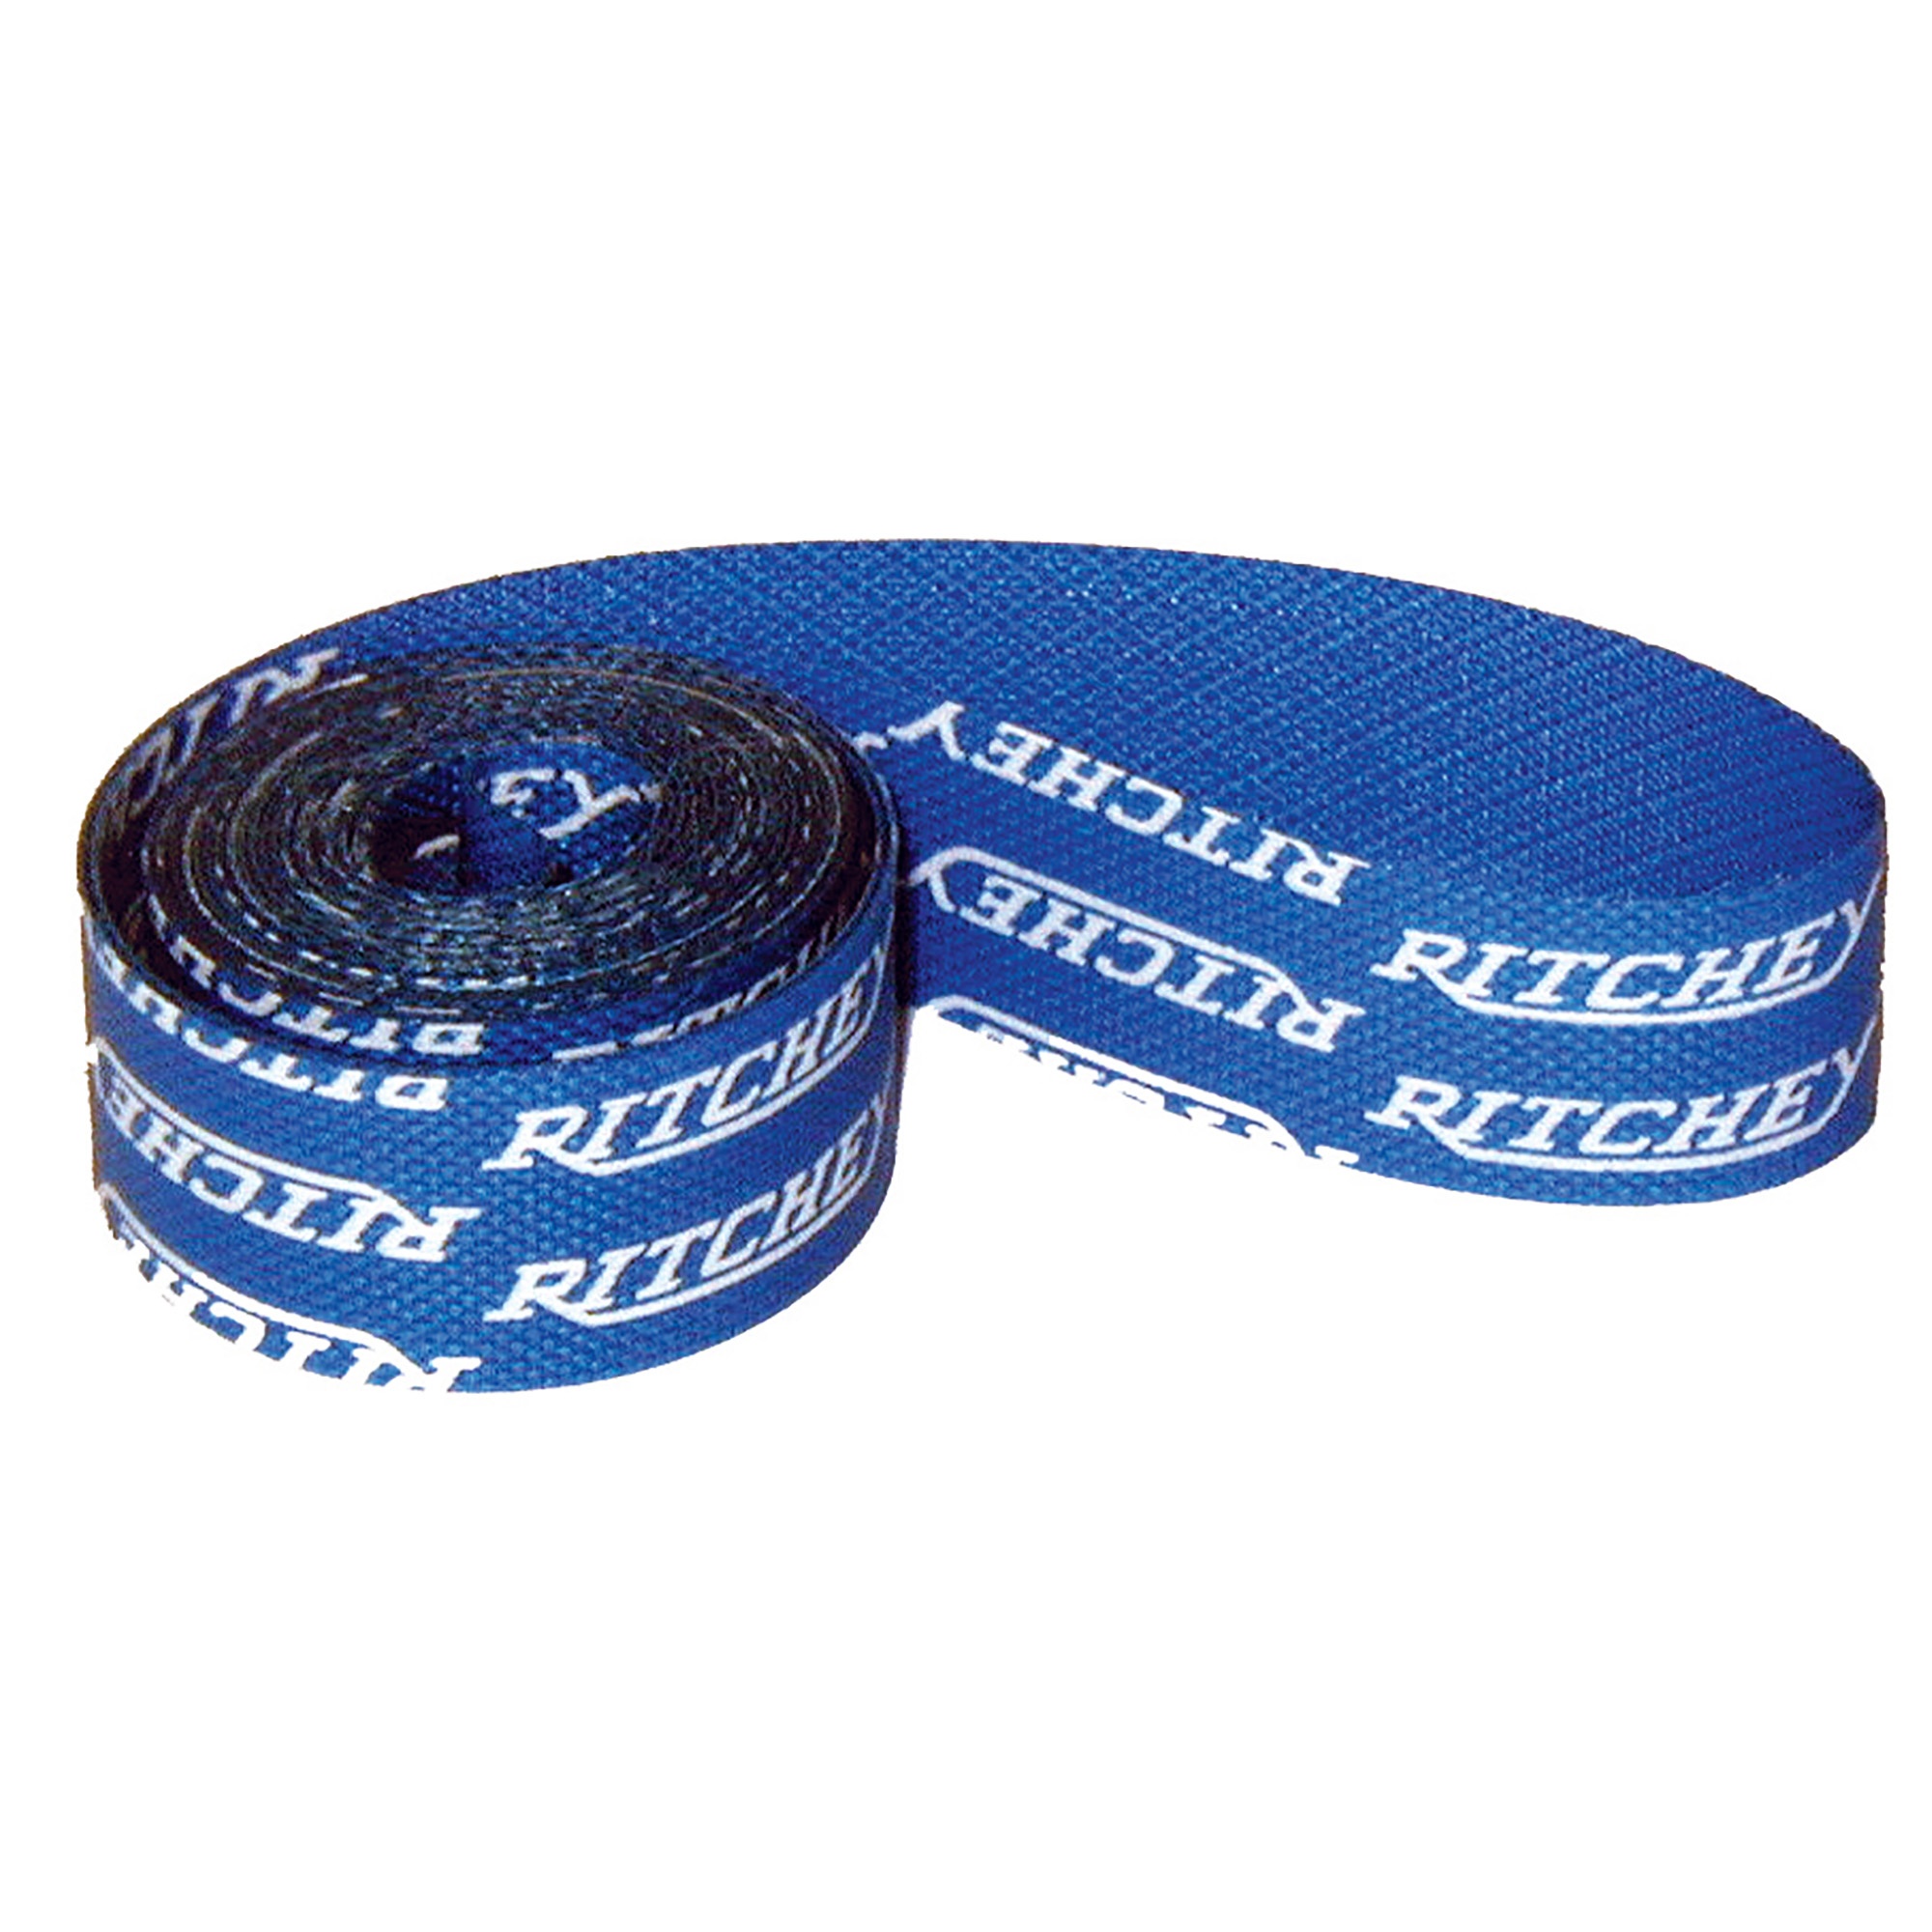
Ritchey Rim Tape
Brand: Ritchey
Ritchey: Lightweight and easy to install, Ritchey rim strip for all wheel sizes and types. 700x17mm, 700x19mm, 26x20mm, 27.5x20mm, 27.5x23mm, 29x20mm, 29x23mm
Category: Sporting Goods > Outdoor Recreation > Cycling > Bicycle Parts > Bicycle Wheel Parts > Bicycle Rim Strips